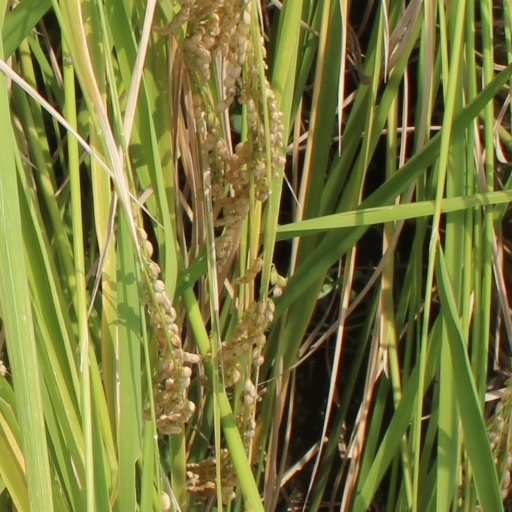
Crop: rice